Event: Nepal Earthquake
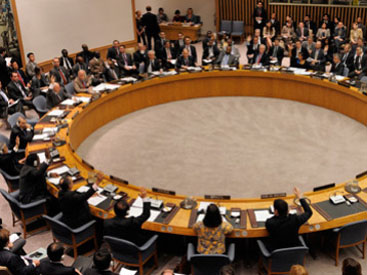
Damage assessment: no_damage